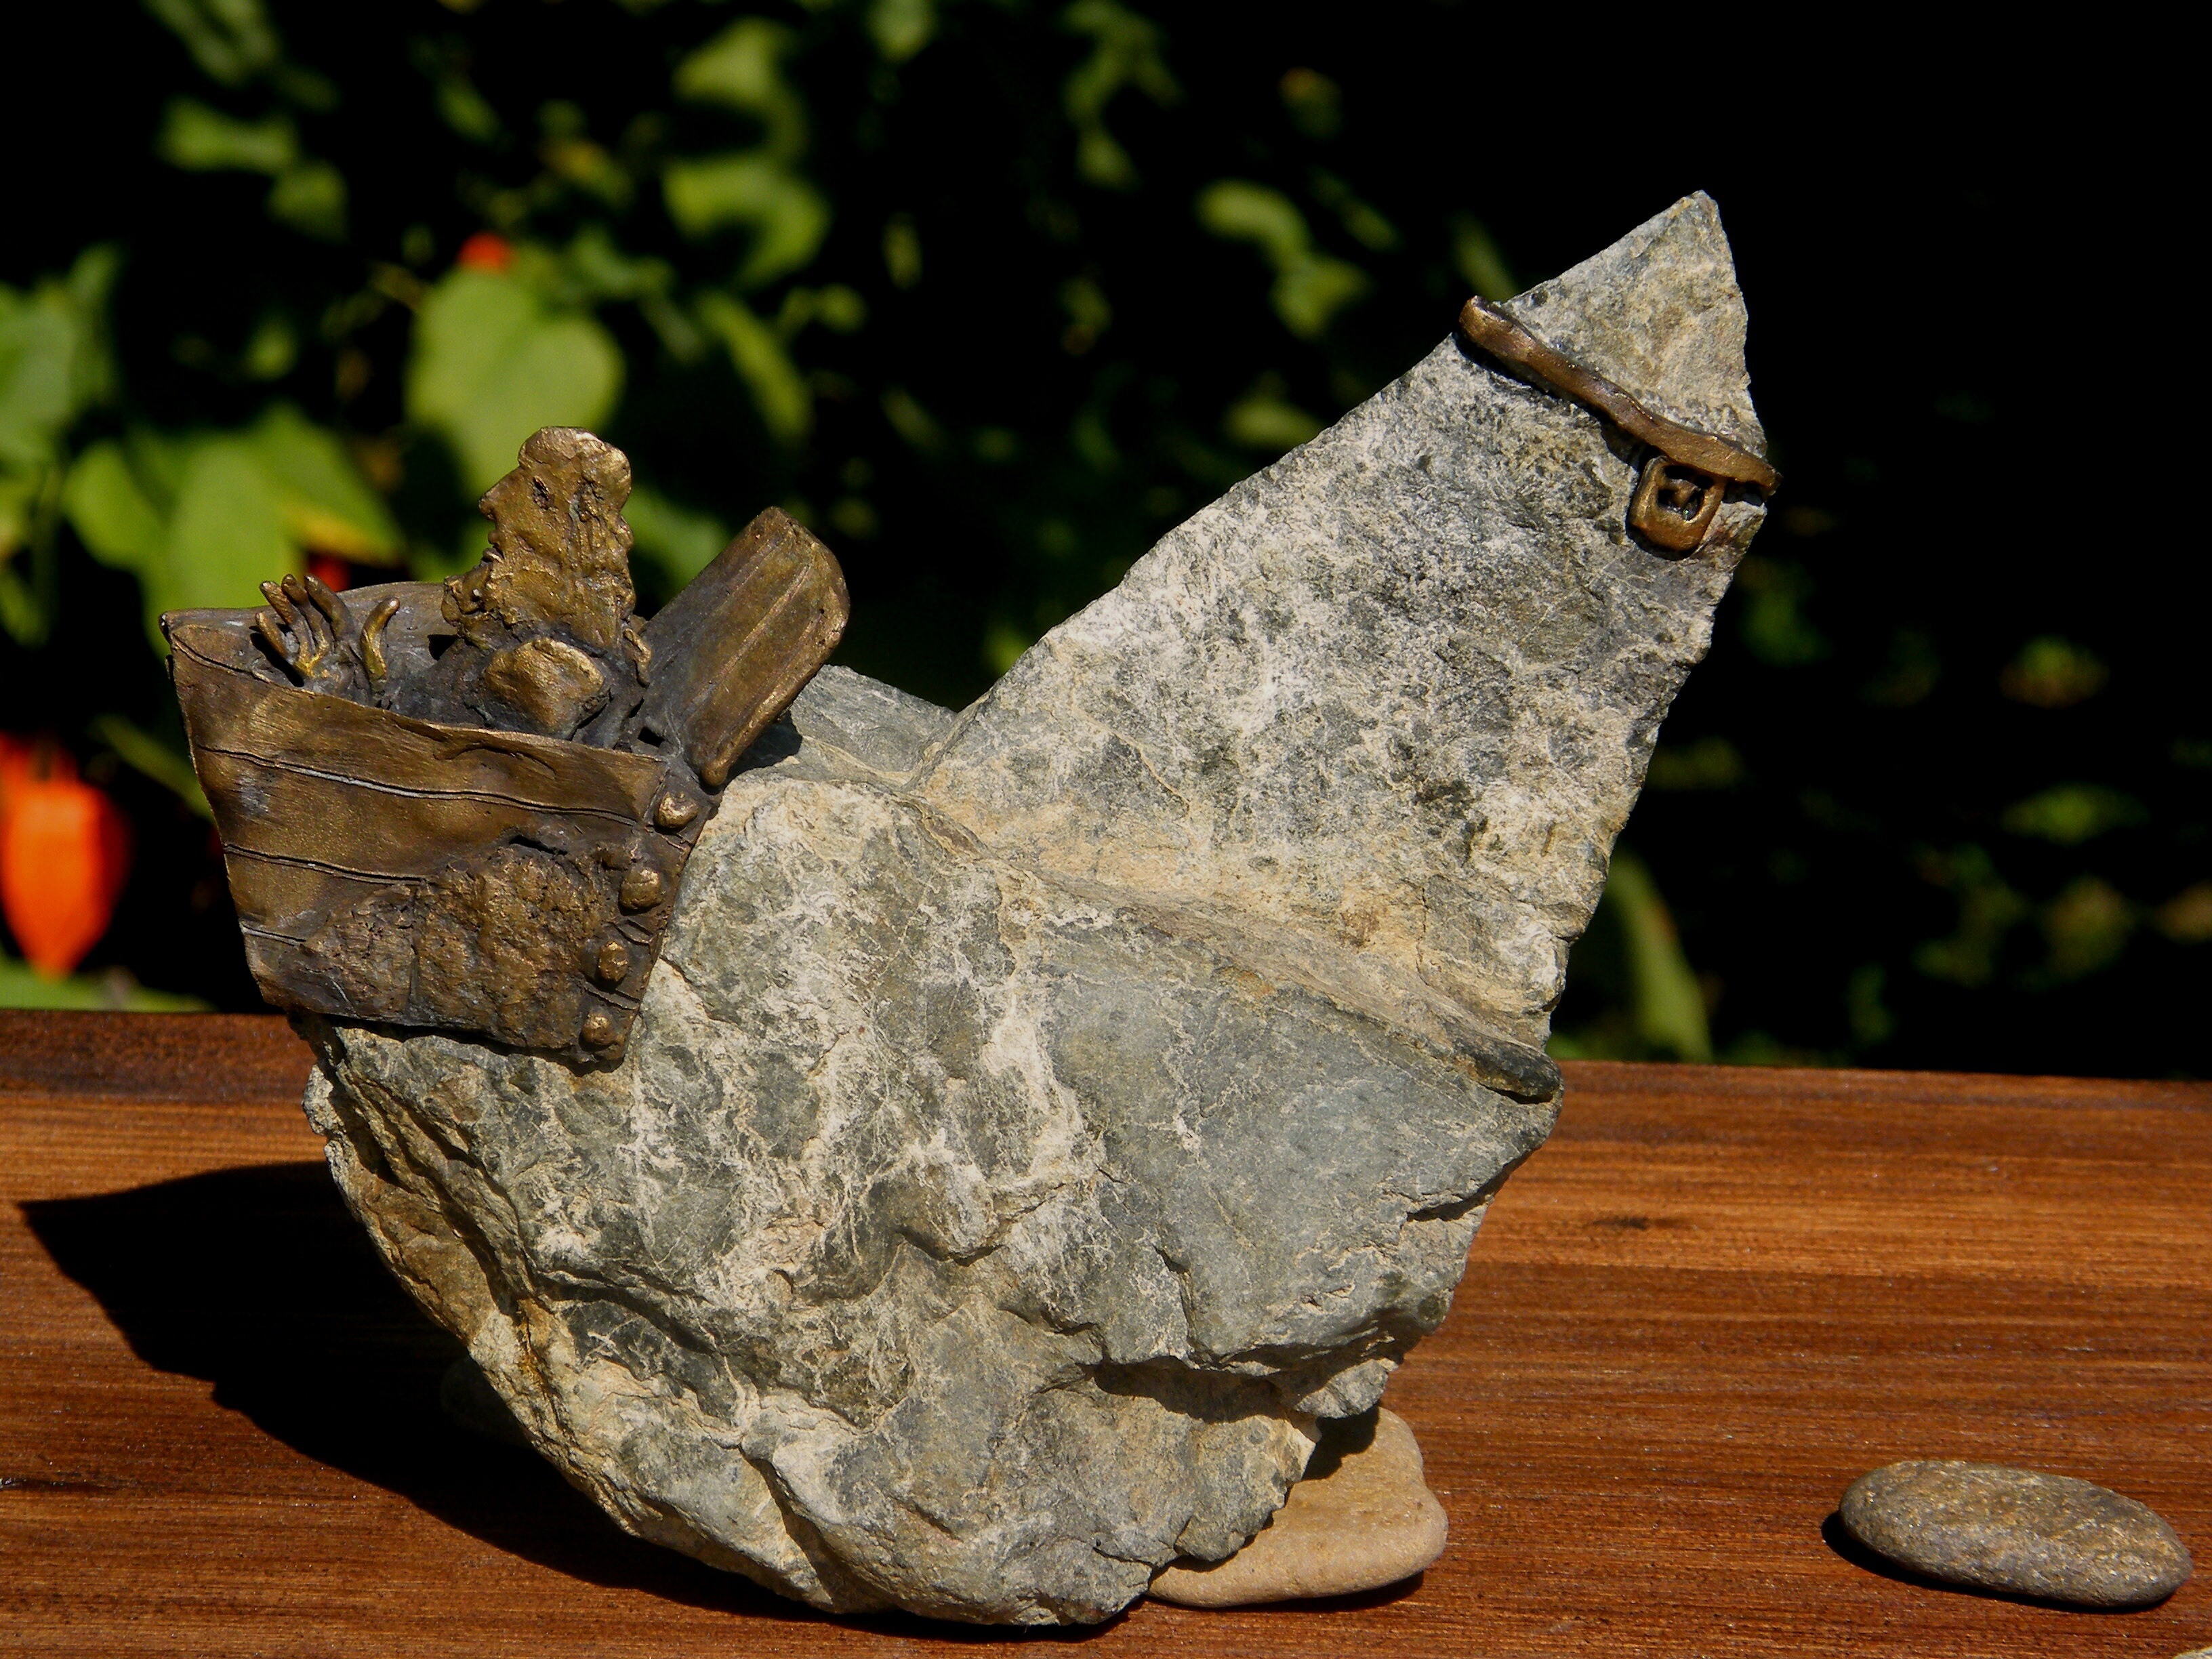
rock, wood, leaf, stone, insect, metal, invertebrate, sculpture, art, carving, macro photography, ark, noah